Wisconsin United Roller Derby

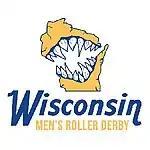

In 2016, the Blitzdkrieg were joined by a new group of skaters in Madison, WI known locally as "Mad Men Roller Derby" and decided to rebrand as Wisconsin Men's Roller Derby (WMRD). The league played as Wisconsin Men's Roller Derby for the 2017 and 2018 MRDA seasons. At the conclusion of the 2018 season, several key players decided to retire from roller derby and the league chose to go on hiatus from MRDA. The league remained active and played a series of non-sanctioned bouts in 2019 to focus on rebuilding and gaining experience.